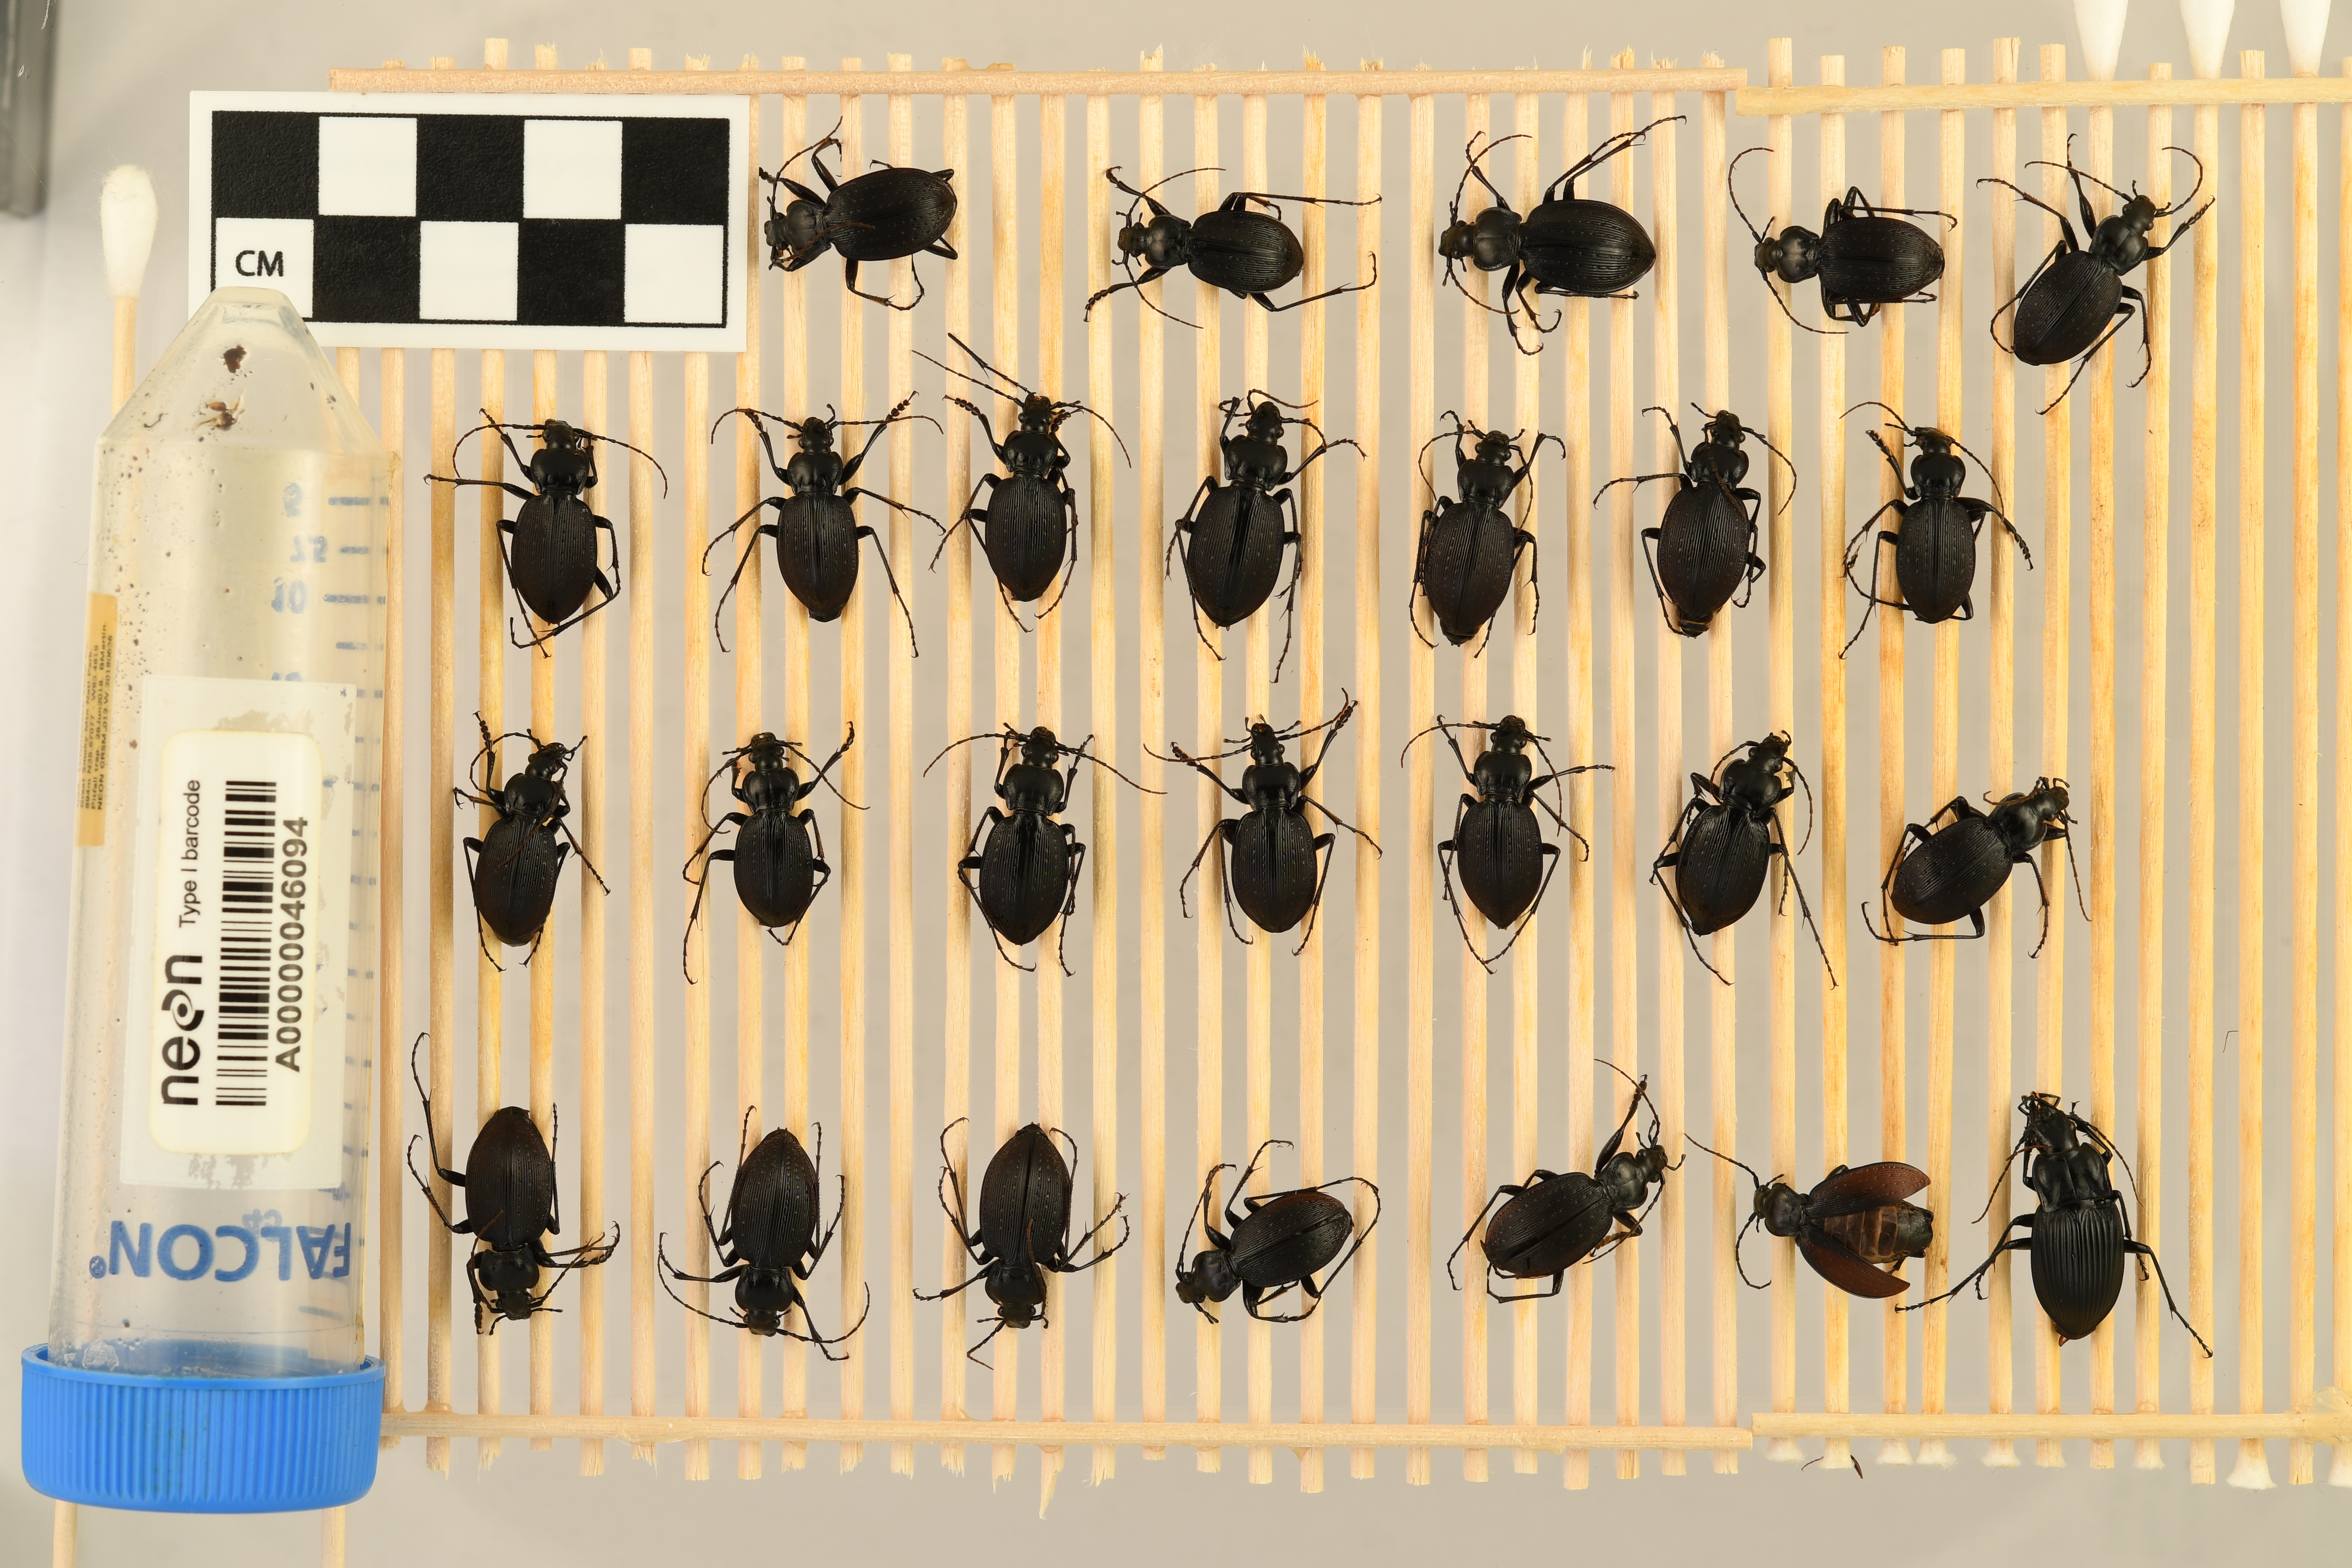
Carabus goryi — Great Smoky Mountains National Park NEON, plot GRSM_012. Beetle 13, ElytraLength: 1.119 cm (lying flat: Yes)

Carabus goryi — Great Smoky Mountains National Park NEON, plot GRSM_012. Beetle 13, ElytraWidth: 0.5401 cm (lying flat: Yes)

Carabus goryi — Great Smoky Mountains National Park NEON, plot GRSM_012. Beetle 14, ElytraLength: 1.052 cm (lying flat: Yes)

Carabus goryi — Great Smoky Mountains National Park NEON, plot GRSM_012. Beetle 14, ElytraWidth: 0.5066 cm (lying flat: Yes)

Carabus goryi — Great Smoky Mountains National Park NEON, plot GRSM_012. Beetle 15, ElytraLength: 1.213 cm (lying flat: Yes)

Carabus goryi — Great Smoky Mountains National Park NEON, plot GRSM_012. Beetle 15, ElytraWidth: 0.5608 cm (lying flat: Yes)

Carabus goryi — Great Smoky Mountains National Park NEON, plot GRSM_012. Beetle 16, ElytraLength: 1.156 cm (lying flat: Yes)

Carabus goryi — Great Smoky Mountains National Park NEON, plot GRSM_012. Beetle 16, ElytraWidth: 0.5845 cm (lying flat: Yes)

Carabus goryi — Great Smoky Mountains National Park NEON, plot GRSM_012. Beetle 17, ElytraLength: 1.182 cm (lying flat: Yes)

Carabus goryi — Great Smoky Mountains National Park NEON, plot GRSM_012. Beetle 17, ElytraWidth: 0.5844 cm (lying flat: Yes)

Carabus goryi — Great Smoky Mountains National Park NEON, plot GRSM_012. Beetle 18, ElytraLength: 1.027 cm (lying flat: Yes)

Carabus goryi — Great Smoky Mountains National Park NEON, plot GRSM_012. Beetle 18, ElytraWidth: 0.6368 cm (lying flat: Yes)

Carabus goryi — Great Smoky Mountains National Park NEON, plot GRSM_012. Beetle 19, ElytraLength: 1.174 cm (lying flat: Yes)

Carabus goryi — Great Smoky Mountains National Park NEON, plot GRSM_012. Beetle 19, ElytraWidth: 0.6207 cm (lying flat: Yes)

Carabus goryi — Great Smoky Mountains National Park NEON, plot GRSM_012. Beetle 20, ElytraLength: 1.234 cm (lying flat: Yes)

Carabus goryi — Great Smoky Mountains National Park NEON, plot GRSM_012. Beetle 20, ElytraWidth: 0.6103 cm (lying flat: Yes)

Carabus goryi — Great Smoky Mountains National Park NEON, plot GRSM_012. Beetle 21, ElytraLength: 1.231 cm (lying flat: Yes)

Carabus goryi — Great Smoky Mountains National Park NEON, plot GRSM_012. Beetle 21, ElytraWidth: 0.5529 cm (lying flat: Yes)

Carabus goryi — Great Smoky Mountains National Park NEON, plot GRSM_012. Beetle 22, ElytraLength: 1.232 cm (lying flat: Yes)

Carabus goryi — Great Smoky Mountains National Park NEON, plot GRSM_012. Beetle 22, ElytraWidth: 0.6282 cm (lying flat: Yes)

Carabus goryi — Great Smoky Mountains National Park NEON, plot GRSM_012. Beetle 23, ElytraLength: 1.144 cm (lying flat: Yes)

Carabus goryi — Great Smoky Mountains National Park NEON, plot GRSM_012. Beetle 23, ElytraWidth: 0.5111 cm (lying flat: Yes)

Carabus goryi — Great Smoky Mountains National Park NEON, plot GRSM_012. Beetle 24, ElytraLength: 1.232 cm (lying flat: Yes)

Carabus goryi — Great Smoky Mountains National Park NEON, plot GRSM_012. Beetle 24, ElytraWidth: 0.6125 cm (lying flat: Yes)

Carabus goryi — Great Smoky Mountains National Park NEON, plot GRSM_012. Beetle 25, ElytraLength: 1.175 cm (lying flat: No)

Carabus goryi — Great Smoky Mountains National Park NEON, plot GRSM_012. Beetle 25, ElytraWidth: 0.6685 cm (lying flat: No)

Carabus goryi — Great Smoky Mountains National Park NEON, plot GRSM_012. Beetle 26, ElytraLength: 1.169 cm (lying flat: Yes)

Carabus goryi — Great Smoky Mountains National Park NEON, plot GRSM_012. Beetle 26, ElytraWidth: 0.7796 cm (lying flat: Yes)